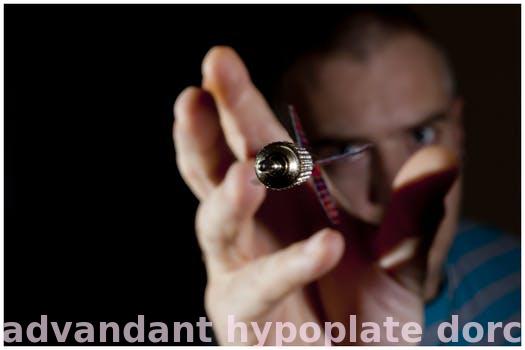
Label: Watermark